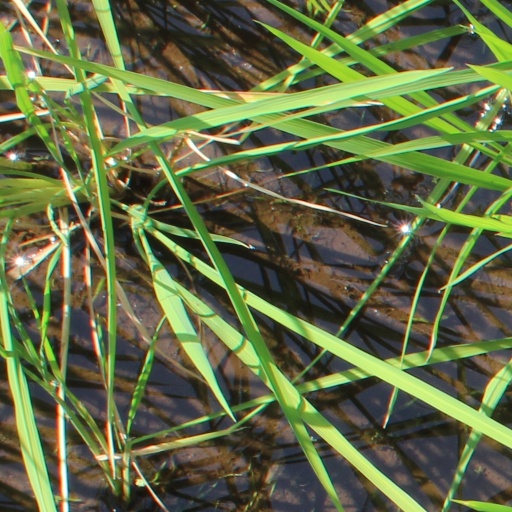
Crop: rice